Biodiesel

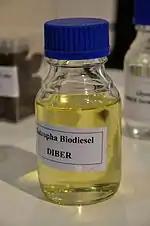
Jatropha Biodiesel from DRDO, India.

Several groups in various sectors are conducting research on "Jatropha curcas", a poisonous shrub-like tree that produces seeds considered by many to be a viable source of biodiesel feedstock oil. Much of this research focuses on improving the overall per acre oil yield of Jatropha through advancements in genetics, soil science, and horticultural practices.